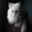
Label: cat